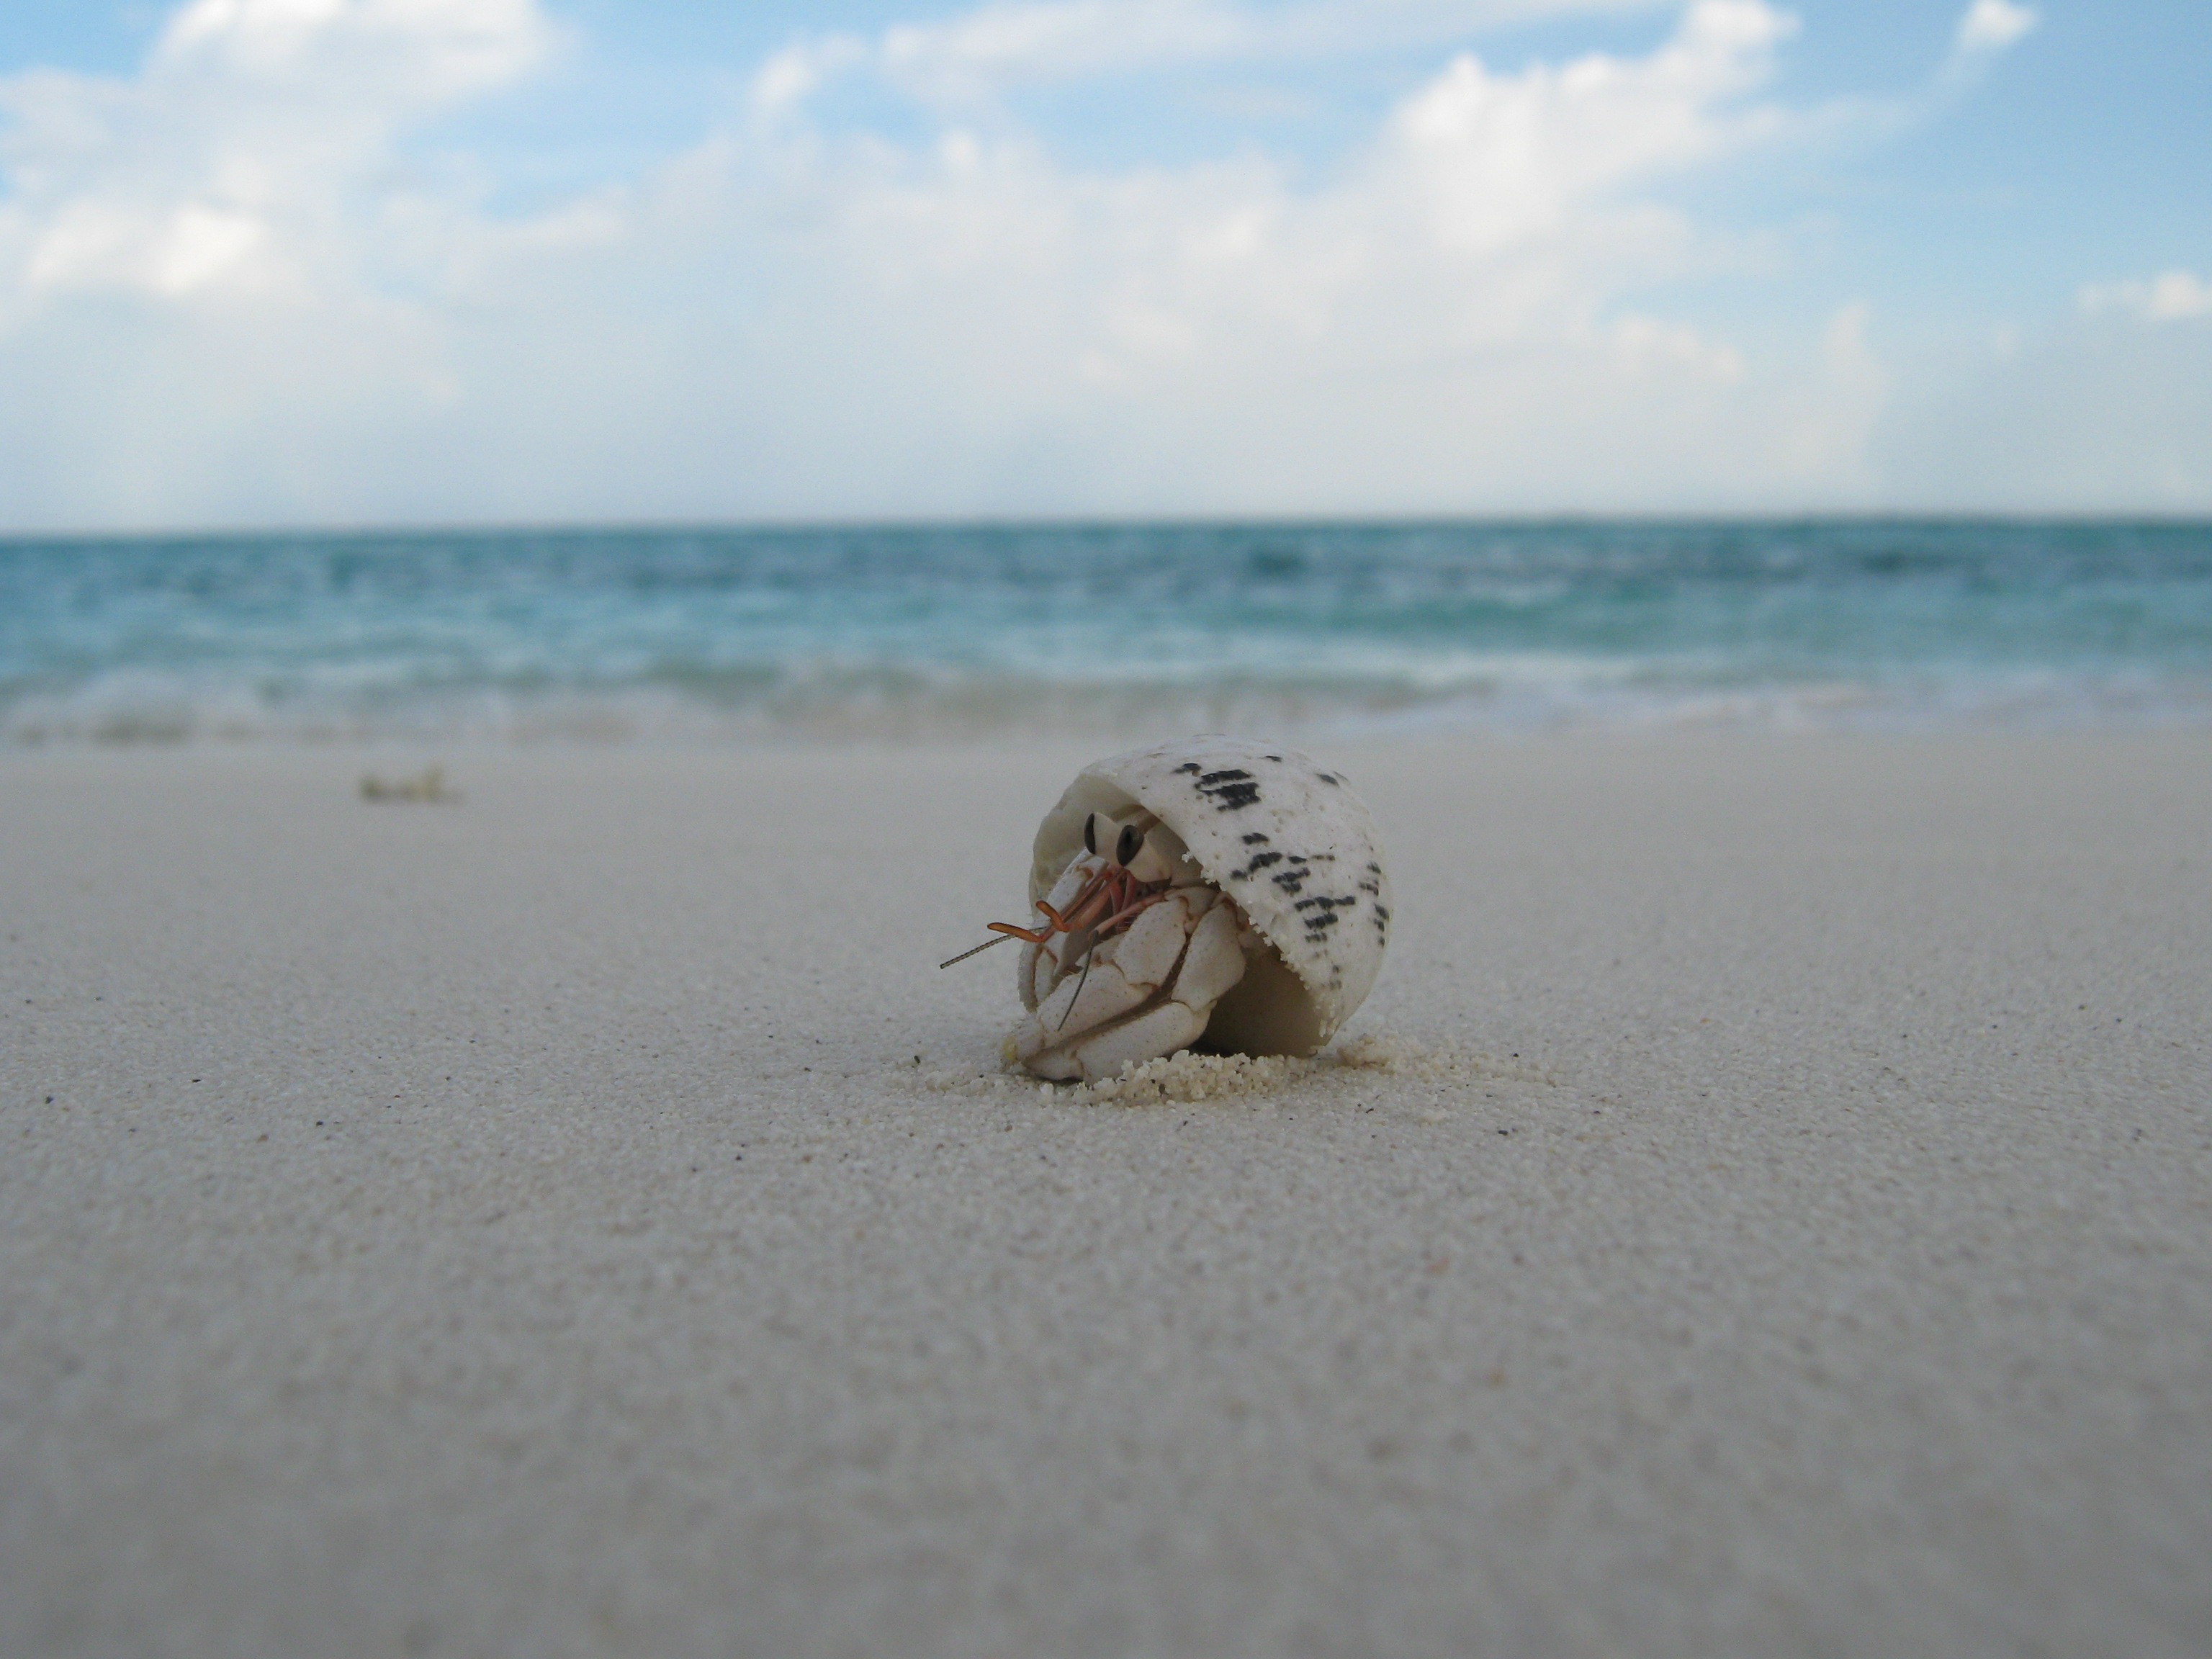
beach, sea, coast, sand, ocean, shore, wave, small, material, crab, shell, body of water, eyes, creature, peek, maldives